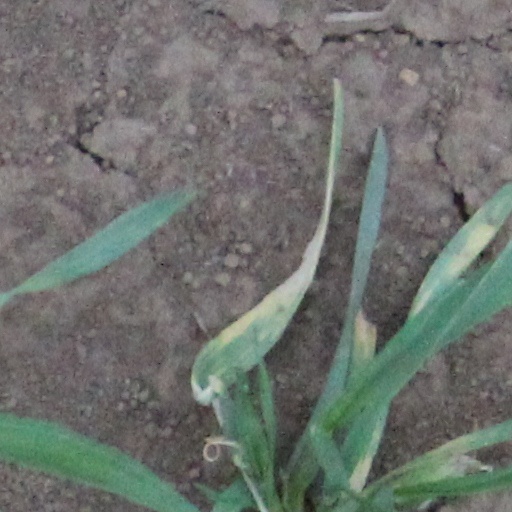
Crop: wheat